Heckler & Koch HK21

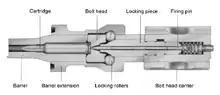
A schematic of the Heckler & Koch roller-delayed blowback mechanism

The HK21 is a selective fire roller-delayed blowback-operated firearm with a semi-rigid locking mechanism designed to retard the rearward movement of the bolt. This delay was achieved by artificially increasing the inertia of the bolt by using an angular, interposed transmission system, installed symmetrically to the bore axis, with two cylindrical rollers acting as transmission elements against a movable locking piece which drives the heavy bolt carrier. The two-piece bolt assembly consists of a bolt head, which contains the aforementioned rollers, and a supporting locking piece and bolt carrier. During the "unlocking" sequence, the bolt head receives the recoil impulse from the ignited cartridge and exerts rearward pressure against the rollers, seated in recesses in the barrel extension. The rollers are driven inward against angled ramps of the barrel extension and interact with the wedge-shaped locking piece, projecting it backwards. Thus a chambering dependent (4:1 for 7.62×51mm NATO) or (3:1 for 5.56×45mm NATO) transmission ratio is maintained (as long as the rollers move on the inclined surfaces of the barrel extension and locking piece) of the bolt carrier and locking piece relative to the bolt head; the bolt head carrier travels backwards significantly faster than the bolt head, ensuring a safe drop of pressure within the barrel prior to extraction. Since extraction is carried-out under relatively high pressure, the barrel's chamber received a series of flutes designed to help free the bloated cartridge casing from the chamber wall.